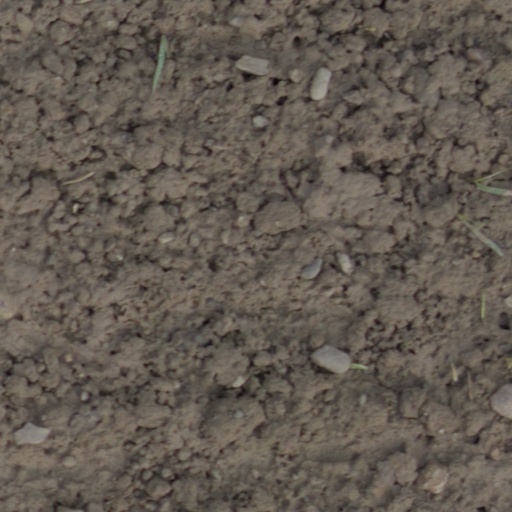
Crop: wheat